Georgi Mikadze

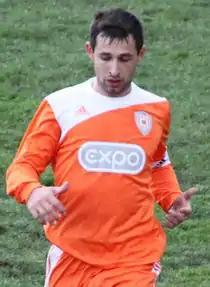

Georgi Gennadyevich Mikadze (born 3 October 1983) is a Russian former professional footballer. He also holds Georgian citizenship.